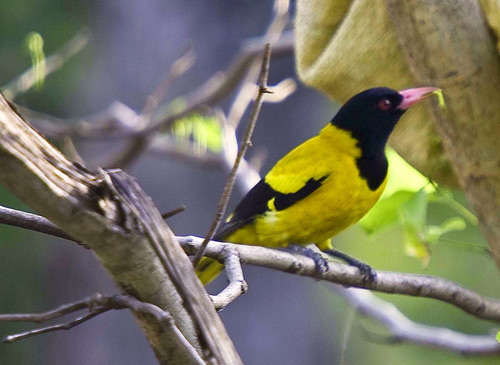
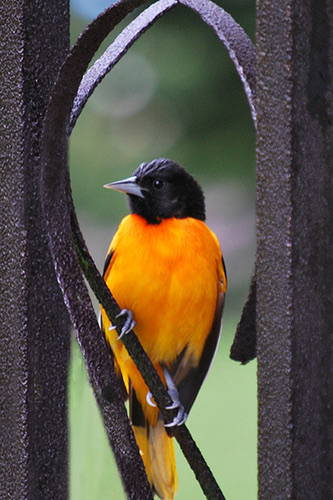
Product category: misc
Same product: yes